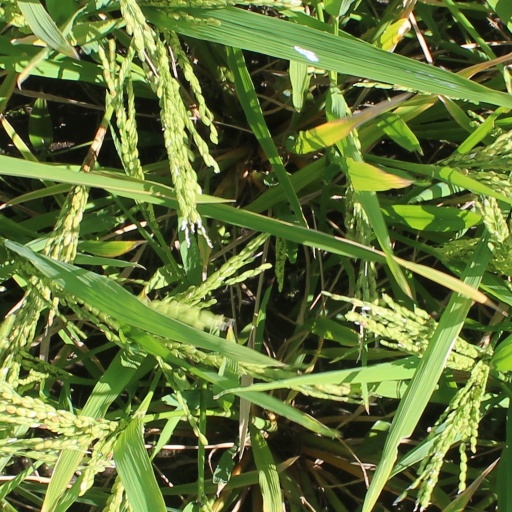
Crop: rice